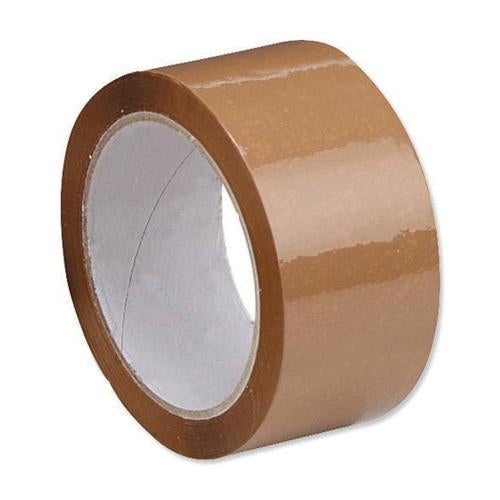
Clear / Transparent Packing Tape (Plain Tape 65 Meters 41 Micron) - 1 Pcs
Tamper Proof Courier Bags (Brown Tape 65 Meters 41 Micron) - 100 pcs , adhesive tape roll
Brand: B R ENTERPRISES
Category: Office Supplies > General Office Supplies > Office Tape > Transparent Tape